Krste Misirkov

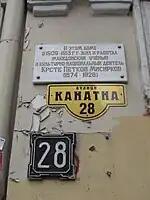
This plaque in Odessa, Ukraine indicates the house where the Macedonian national activist lived and worked in the period 1909–1913.

His qualifications obtained in Belgrade were not recognized in Russia. Misirkov had to study from the very beginning in the Seminary at Poltava. In 1897, he was able to enter the Saint Petersburg Imperial University. Here he entered at first in the Bulgarian Students Association and the Secret Macedonian-Adrianople Circle. Misirkov carried out here his first scholarly lecture on the ethnography and history of the Balkan Peninsula before the members of the Russian Imperial Geographical Society.